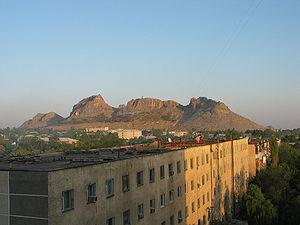
Sulaiman-Too est une montagne surplombant la vallée de Ferghana près de la ville d'Och. Pendant de nombreuses années, elle fut un repère pour la route de la soie et de nombreux anciens lieux de culte s'y trouve. Elle a été inscrite sur la liste du patrimoine mondial en 2009.
Cet article recense les sites inscrits au patrimoine mondial au Kirghizistan.